Julian Beck

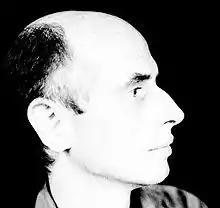

Julian Beck (May 31, 1925 – September 14, 1985) was an American actor, stage director, poet, and painter. He is best known for co-founding and directing the Living Theatre, as well as his posthumous role as Reverend Henry Kane, the malevolent preacher in the supernatural horror film "" (1986)